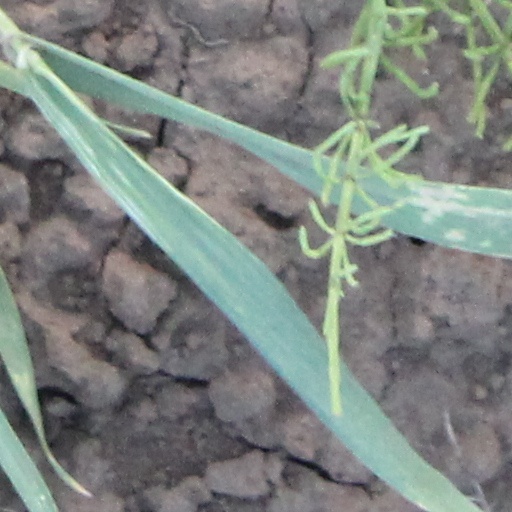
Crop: wheat